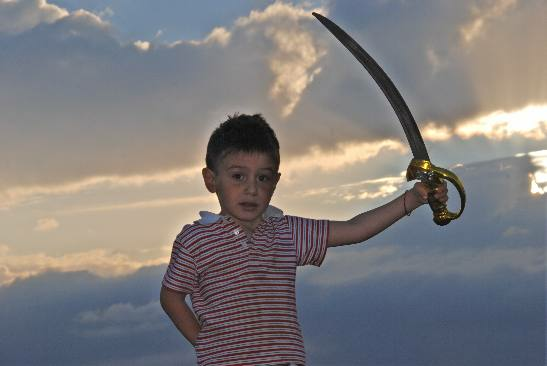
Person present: Yes